Amberd

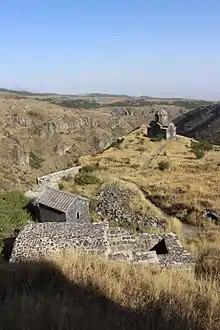
Amberd Fortress' service buildings and Vahramashen Church (c. 1026).

The site started as a Stone Age settlement. During the Bronze Age and Urartian periods, a fortress had been built that is now obsolete. Some sources say that Amberd used to be a summer residence for kings. The castle of Amberd and some sections of walls were constructed in the 7th century as a possession of the noble House of Kamsarakan.